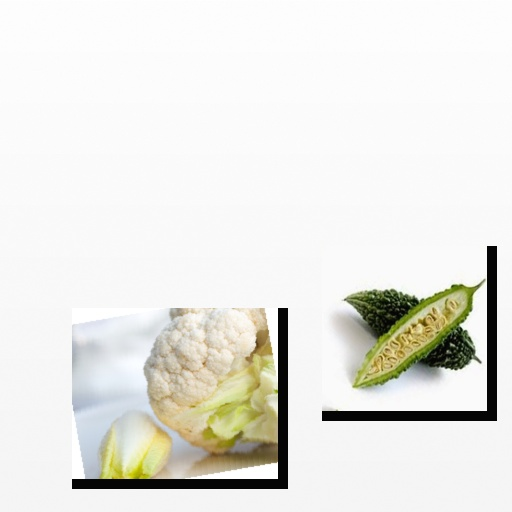
Food items: bitter_gourd, cauliflower